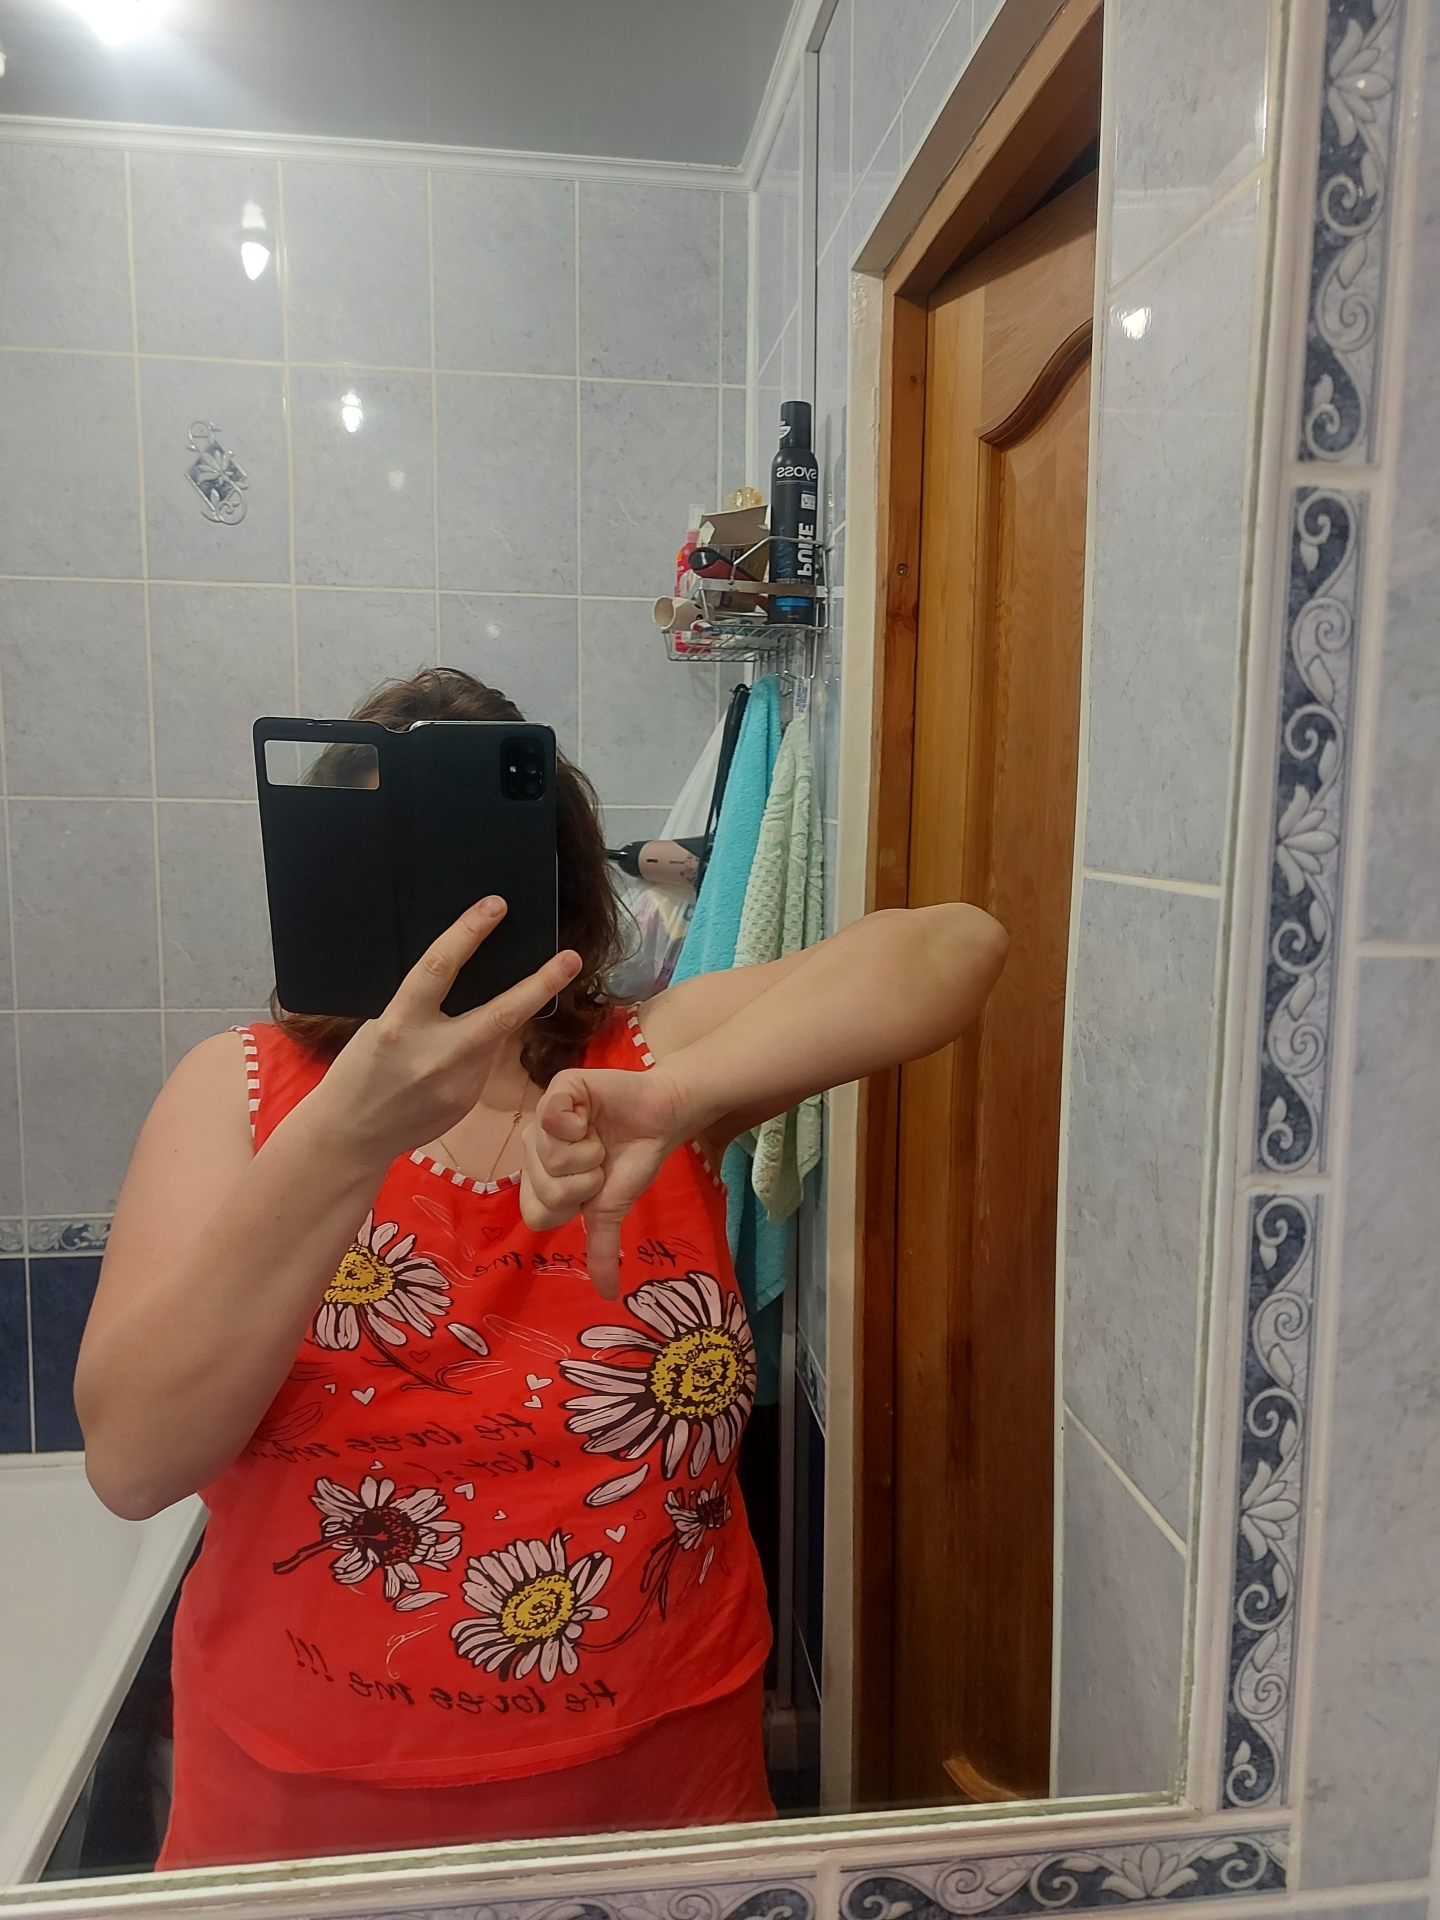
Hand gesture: dislike